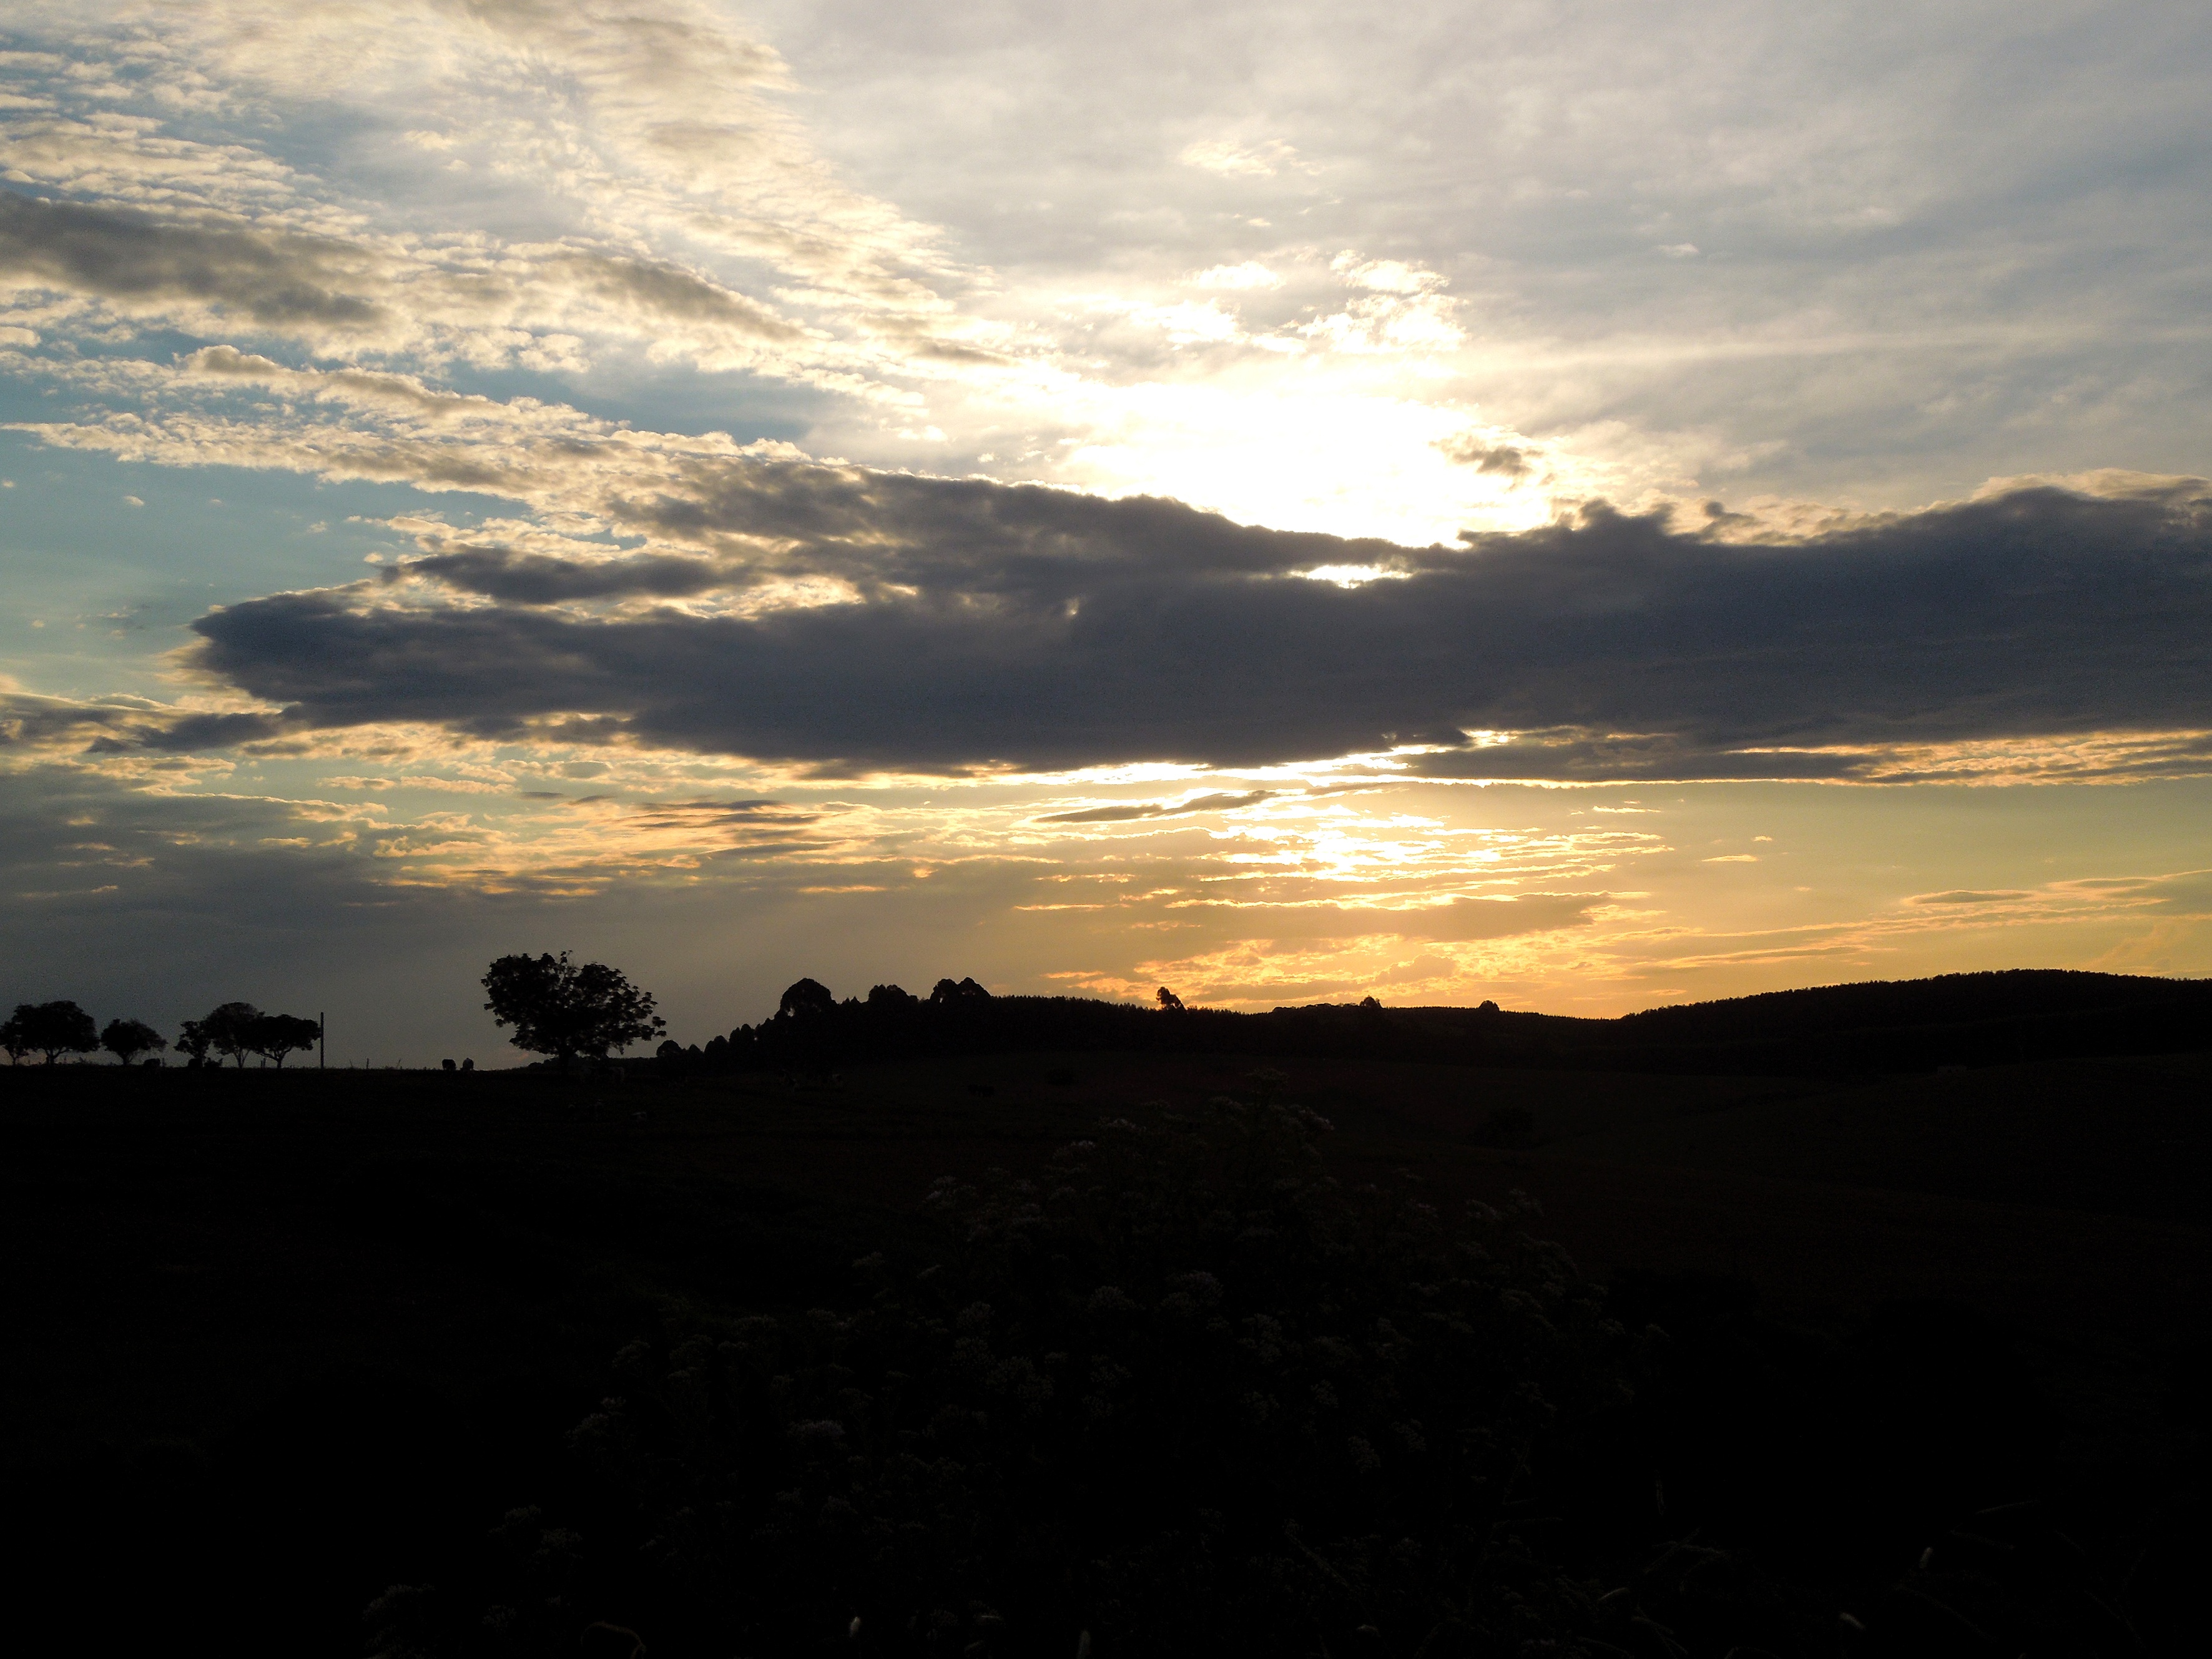
landscape, sea, nature, horizon, cloud, sky, sun, sunrise, sunset, sunlight, morning, hill, dawn, atmosphere, summer, dusk, evening, ride, sol, afternoon, eventide, afterglow, meteorological phenomenon, red sky at morning